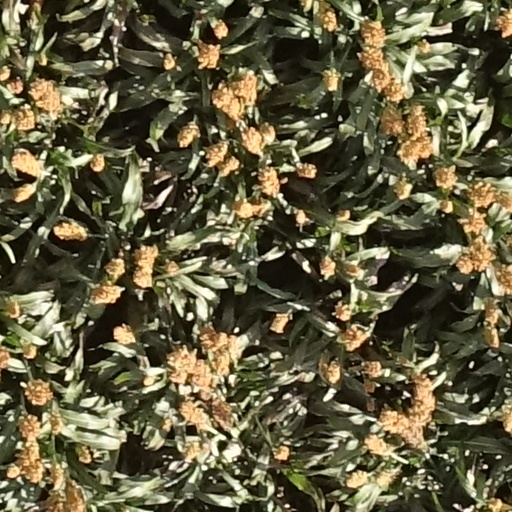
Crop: sorghum